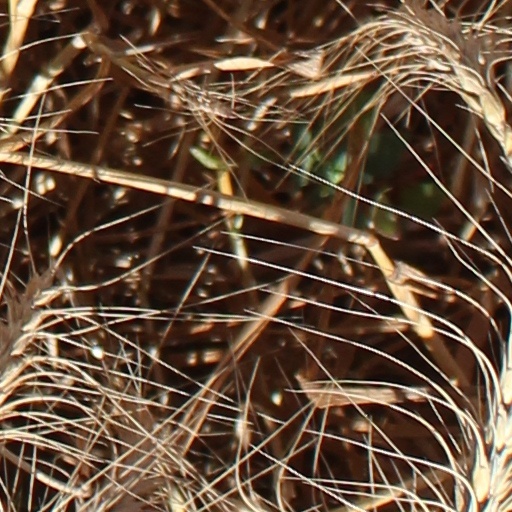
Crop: wheat